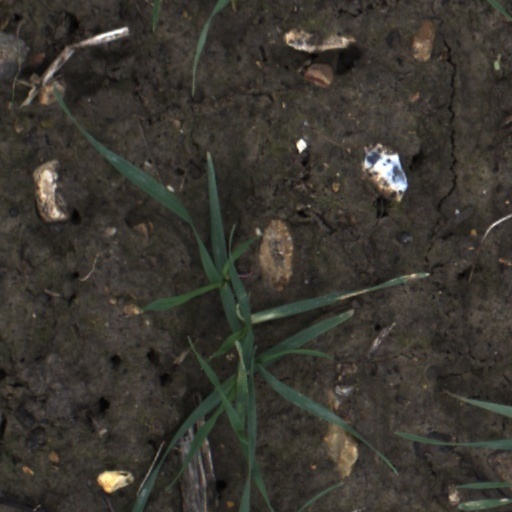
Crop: wheat